Kitty Loftus

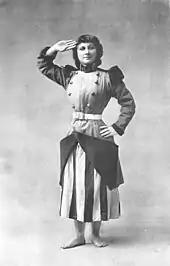
In the title role in "Trilby" at the Prince of Wales Theatre (1896)

In 1893 Loftus created the title role of Phyllis in the touring production of the most successful of the early variety musical comedies, "The Lady Slavey", and in 1894 she was Eric in the pantomime "Santa Claus" at the Lyceum Theatre. Loftus appeared as Emma opposite Arthur Roberts in "Gentleman Joe" at the Prince of Wales Theatre (1895), Janet in "Biarritz" (1896) and Mrs. Bailey in "The White Silk Dress" (1896). In early 1896 she was playing the title role in "Trilby" at the Prince of Wales. She starred as Dora Selwyn in the supposedly Armenian musical "The Yashmak" (1897) and appeared in "The Swineherd and the Emperor's New Clothes" at Terry's Theatre (1898). She was Princess Petula in "Her Royal Highness" by Basil Hood and Walter Slaughter at the Vaudeville Theatre (1898), played the Maid-Servant in "A Good Time" at the Opera Comique (1899) and was a replacement player in the title role of "The French Maid" at the Vaudeville Theatre (1898).